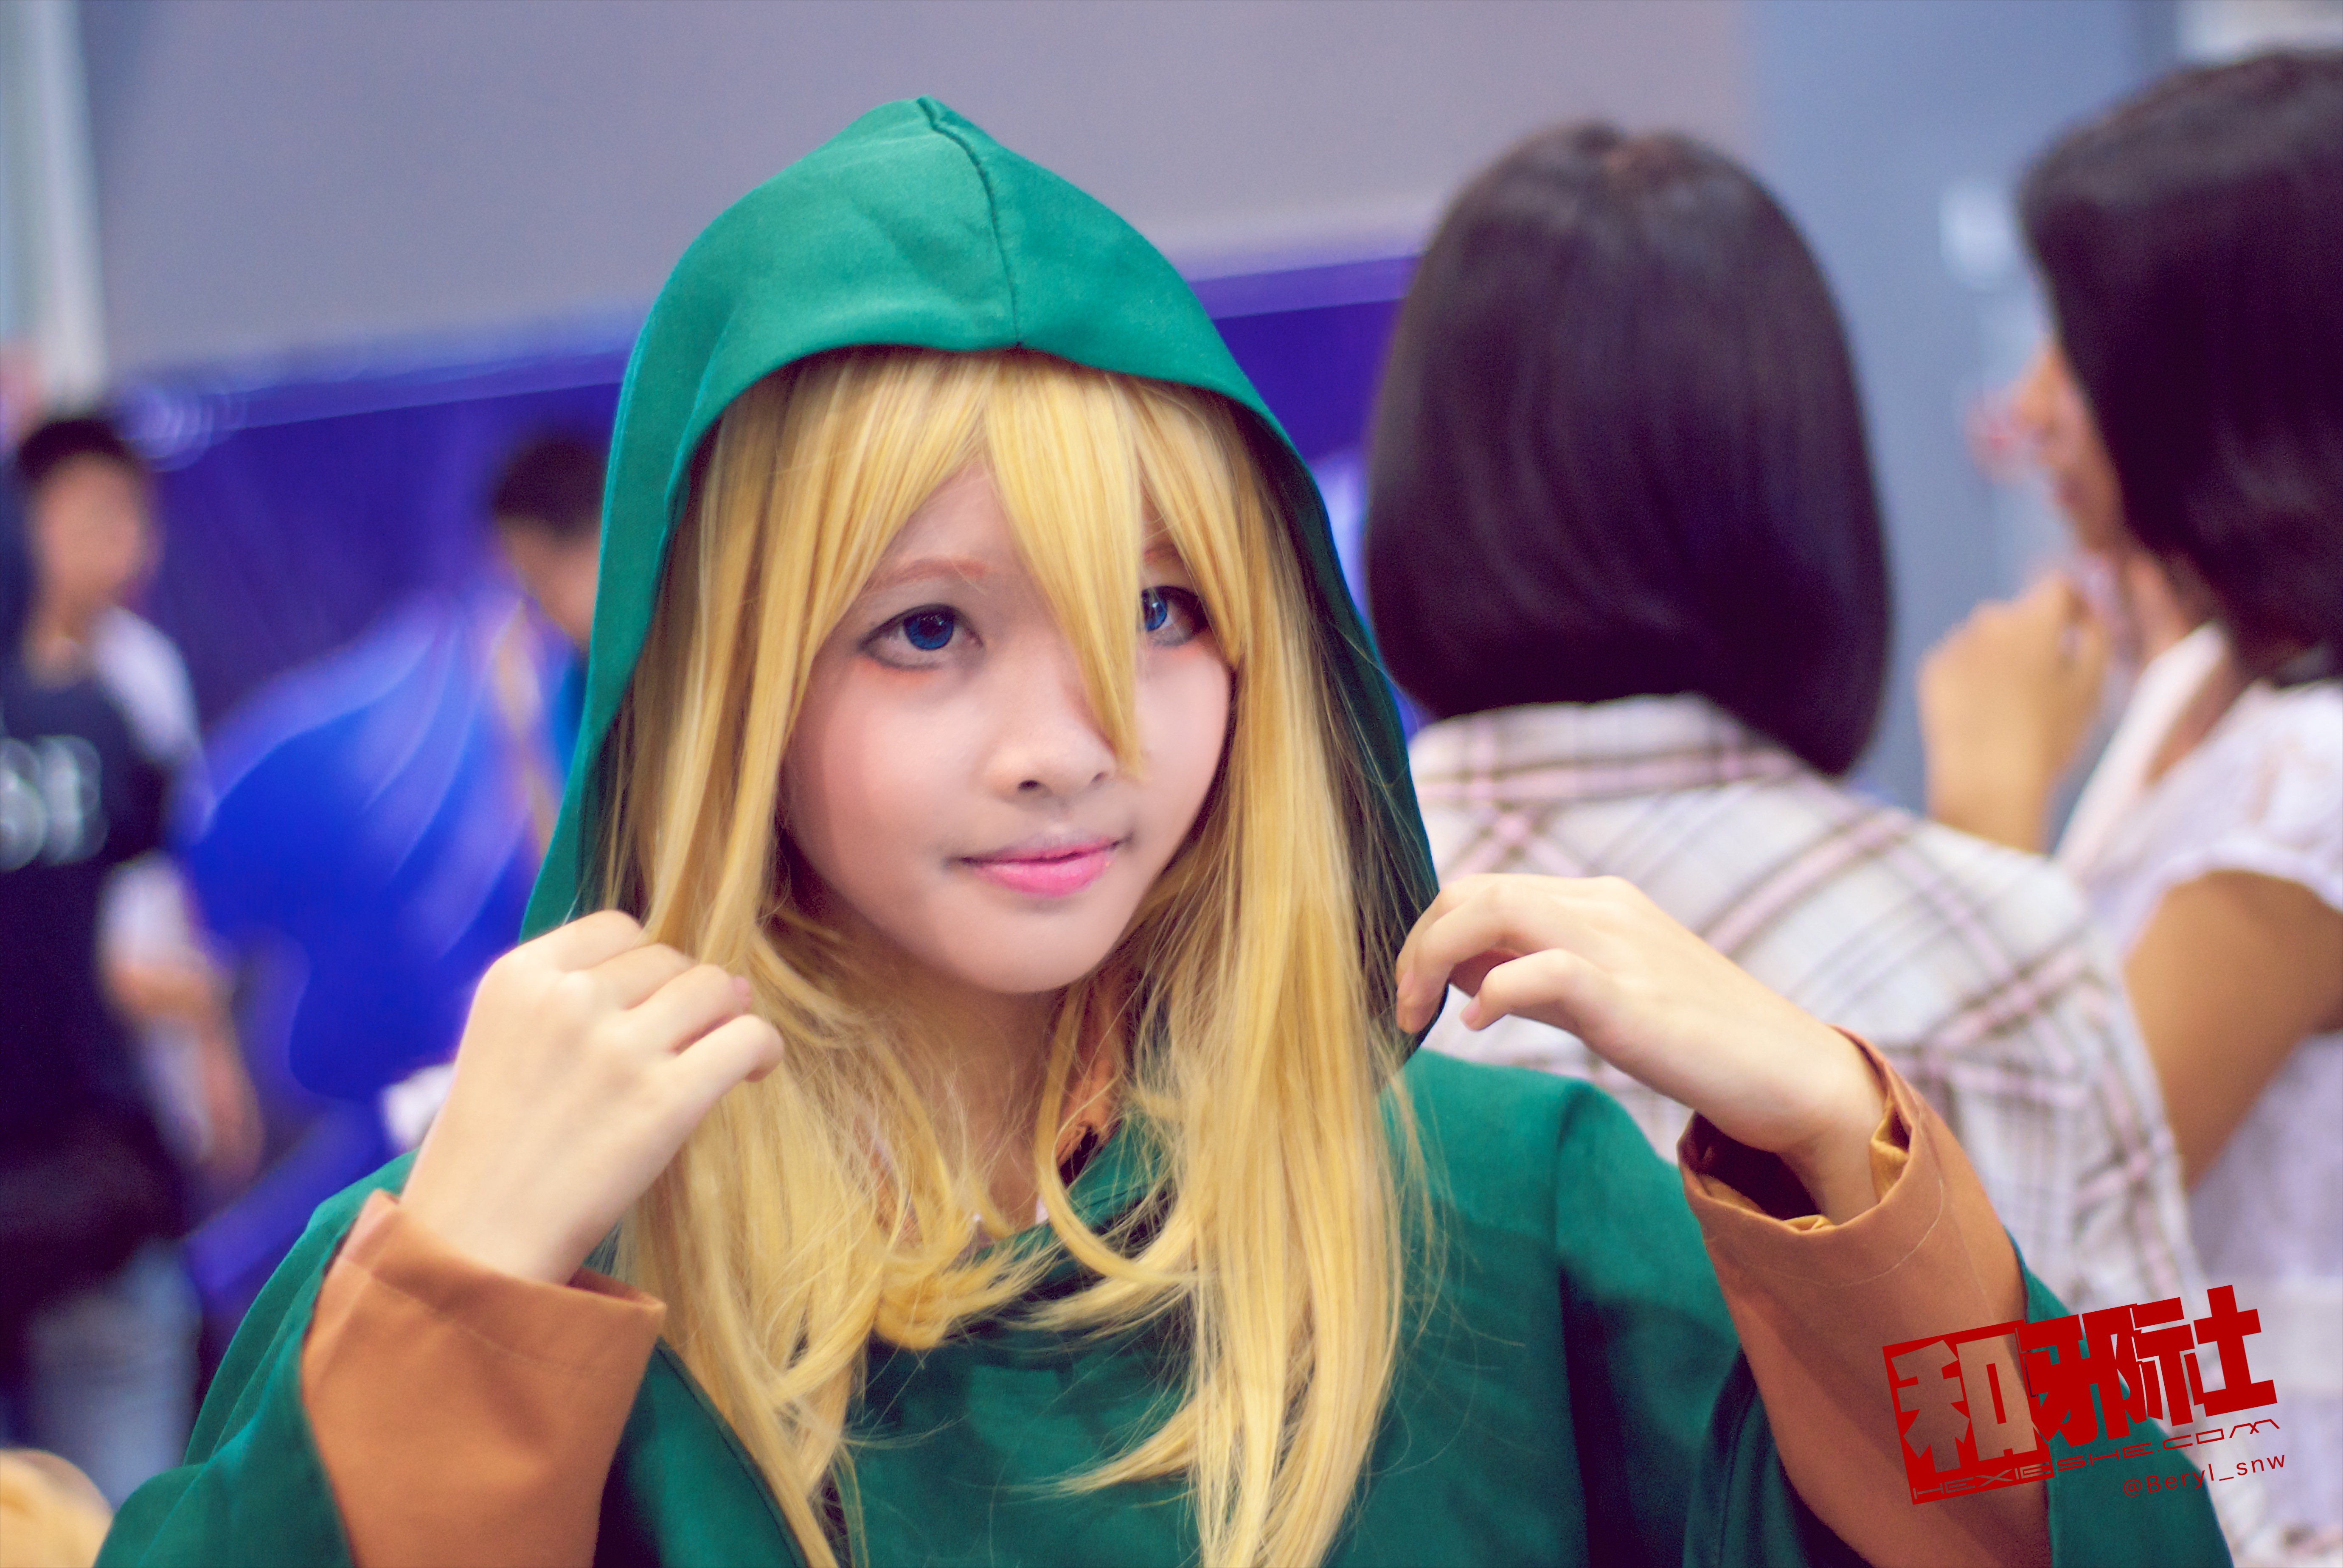
girl, cute, color, clothing, cosplay, girls, eye, skin, beauty, canton, costume, china, anime, comic, comiccon, guangzhou, acg, cos